HHF Architects

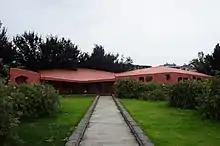
HHF's work ""Playground"" at Jinhua Architecture Park

The practice has built projects in Switzerland, China, Germany, France, Mexico and the United States. Their projects encompass a broad spectrum, including new buildings like the "Labels 2" fashion center in Berlin, interior design, planning tasks like the master plans for the public spaces of the Praille-Acacias-Vernets site in Geneva and La Défense, near Paris, and the development plan for Unterfeld in Zug, Switzerland, as well as objects in the public realm like "Baby Dragon" in China or the "Espinazo del Diablo" viewing platform on the "Ruta del Peregrino" in the Mexican state of Jalisco. HHF Architects intentionally seek close and substantive collaboration with artists and other architects. It is within this context that group projects receiving worldwide attention have emerged, such as the Mexican pilgrimage route "Ruta del Peregrino" and the fruitful collaboration with the Chinese conceptual artist Ai Weiwei, which has been ongoing since 2005.